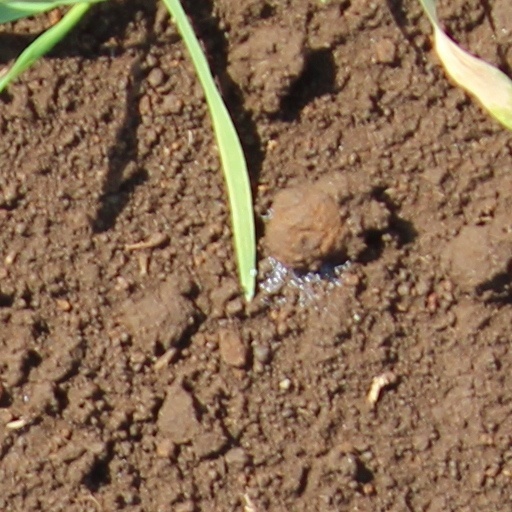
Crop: wheat